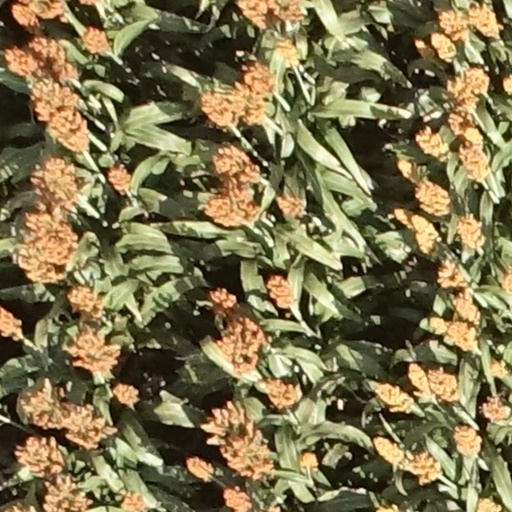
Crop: sorghum